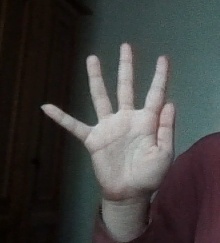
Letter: sheen